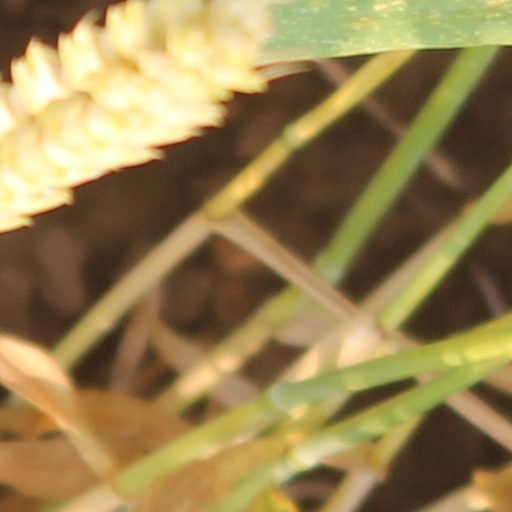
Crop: wheat